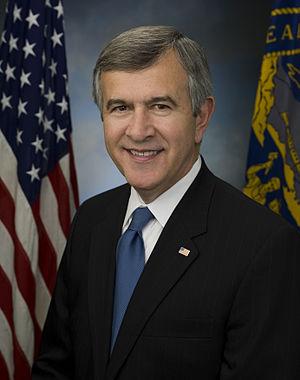
Le Nebraska est un État des États-Unis depuis le 1ᵉʳ mars 1867. Cette page dresse la liste des deux sénateurs qui représentent l'État au Congrès des États-Unis depuis de cette date.
Michael Owen Johanns, dit Mike Johanns, né le 18 juin 1950 à Osage, est un homme politique américain. Membre du Parti républicain, il est gouverneur du Nebraska de 1998 à 2005, lorsqu'il est nommé secrétaire à l'Agriculture des États-Unis dans l'administration du président George W. Bush, fonction qu'il conserve jusqu'en 2007, avant de devenir sénateur du Nebraska au Congrès des États-Unis entre 2009 et 2015.